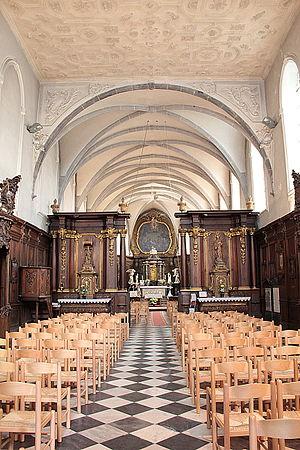
Bois-Seigneur-Isaac (Belgique), nef et chœur de la chapelle du Saint-Sang (XVIe siècle).
L'abbaye de Bois-Seigneur-Isaac est située à Ophain-Bois-Seigneur-Isaac, en Belgique, dans le Brabant wallon. Au XIᵉ siècle, le seigneur Isaac, revenu de croisade, construit dans son bois une chapelle avec contenant une statue de Notre-Dame. Deux siècles plus tard, la chapelle est le siège d'un miracle eucharistique.